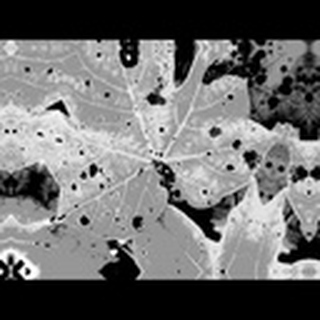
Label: cotton_target_spot